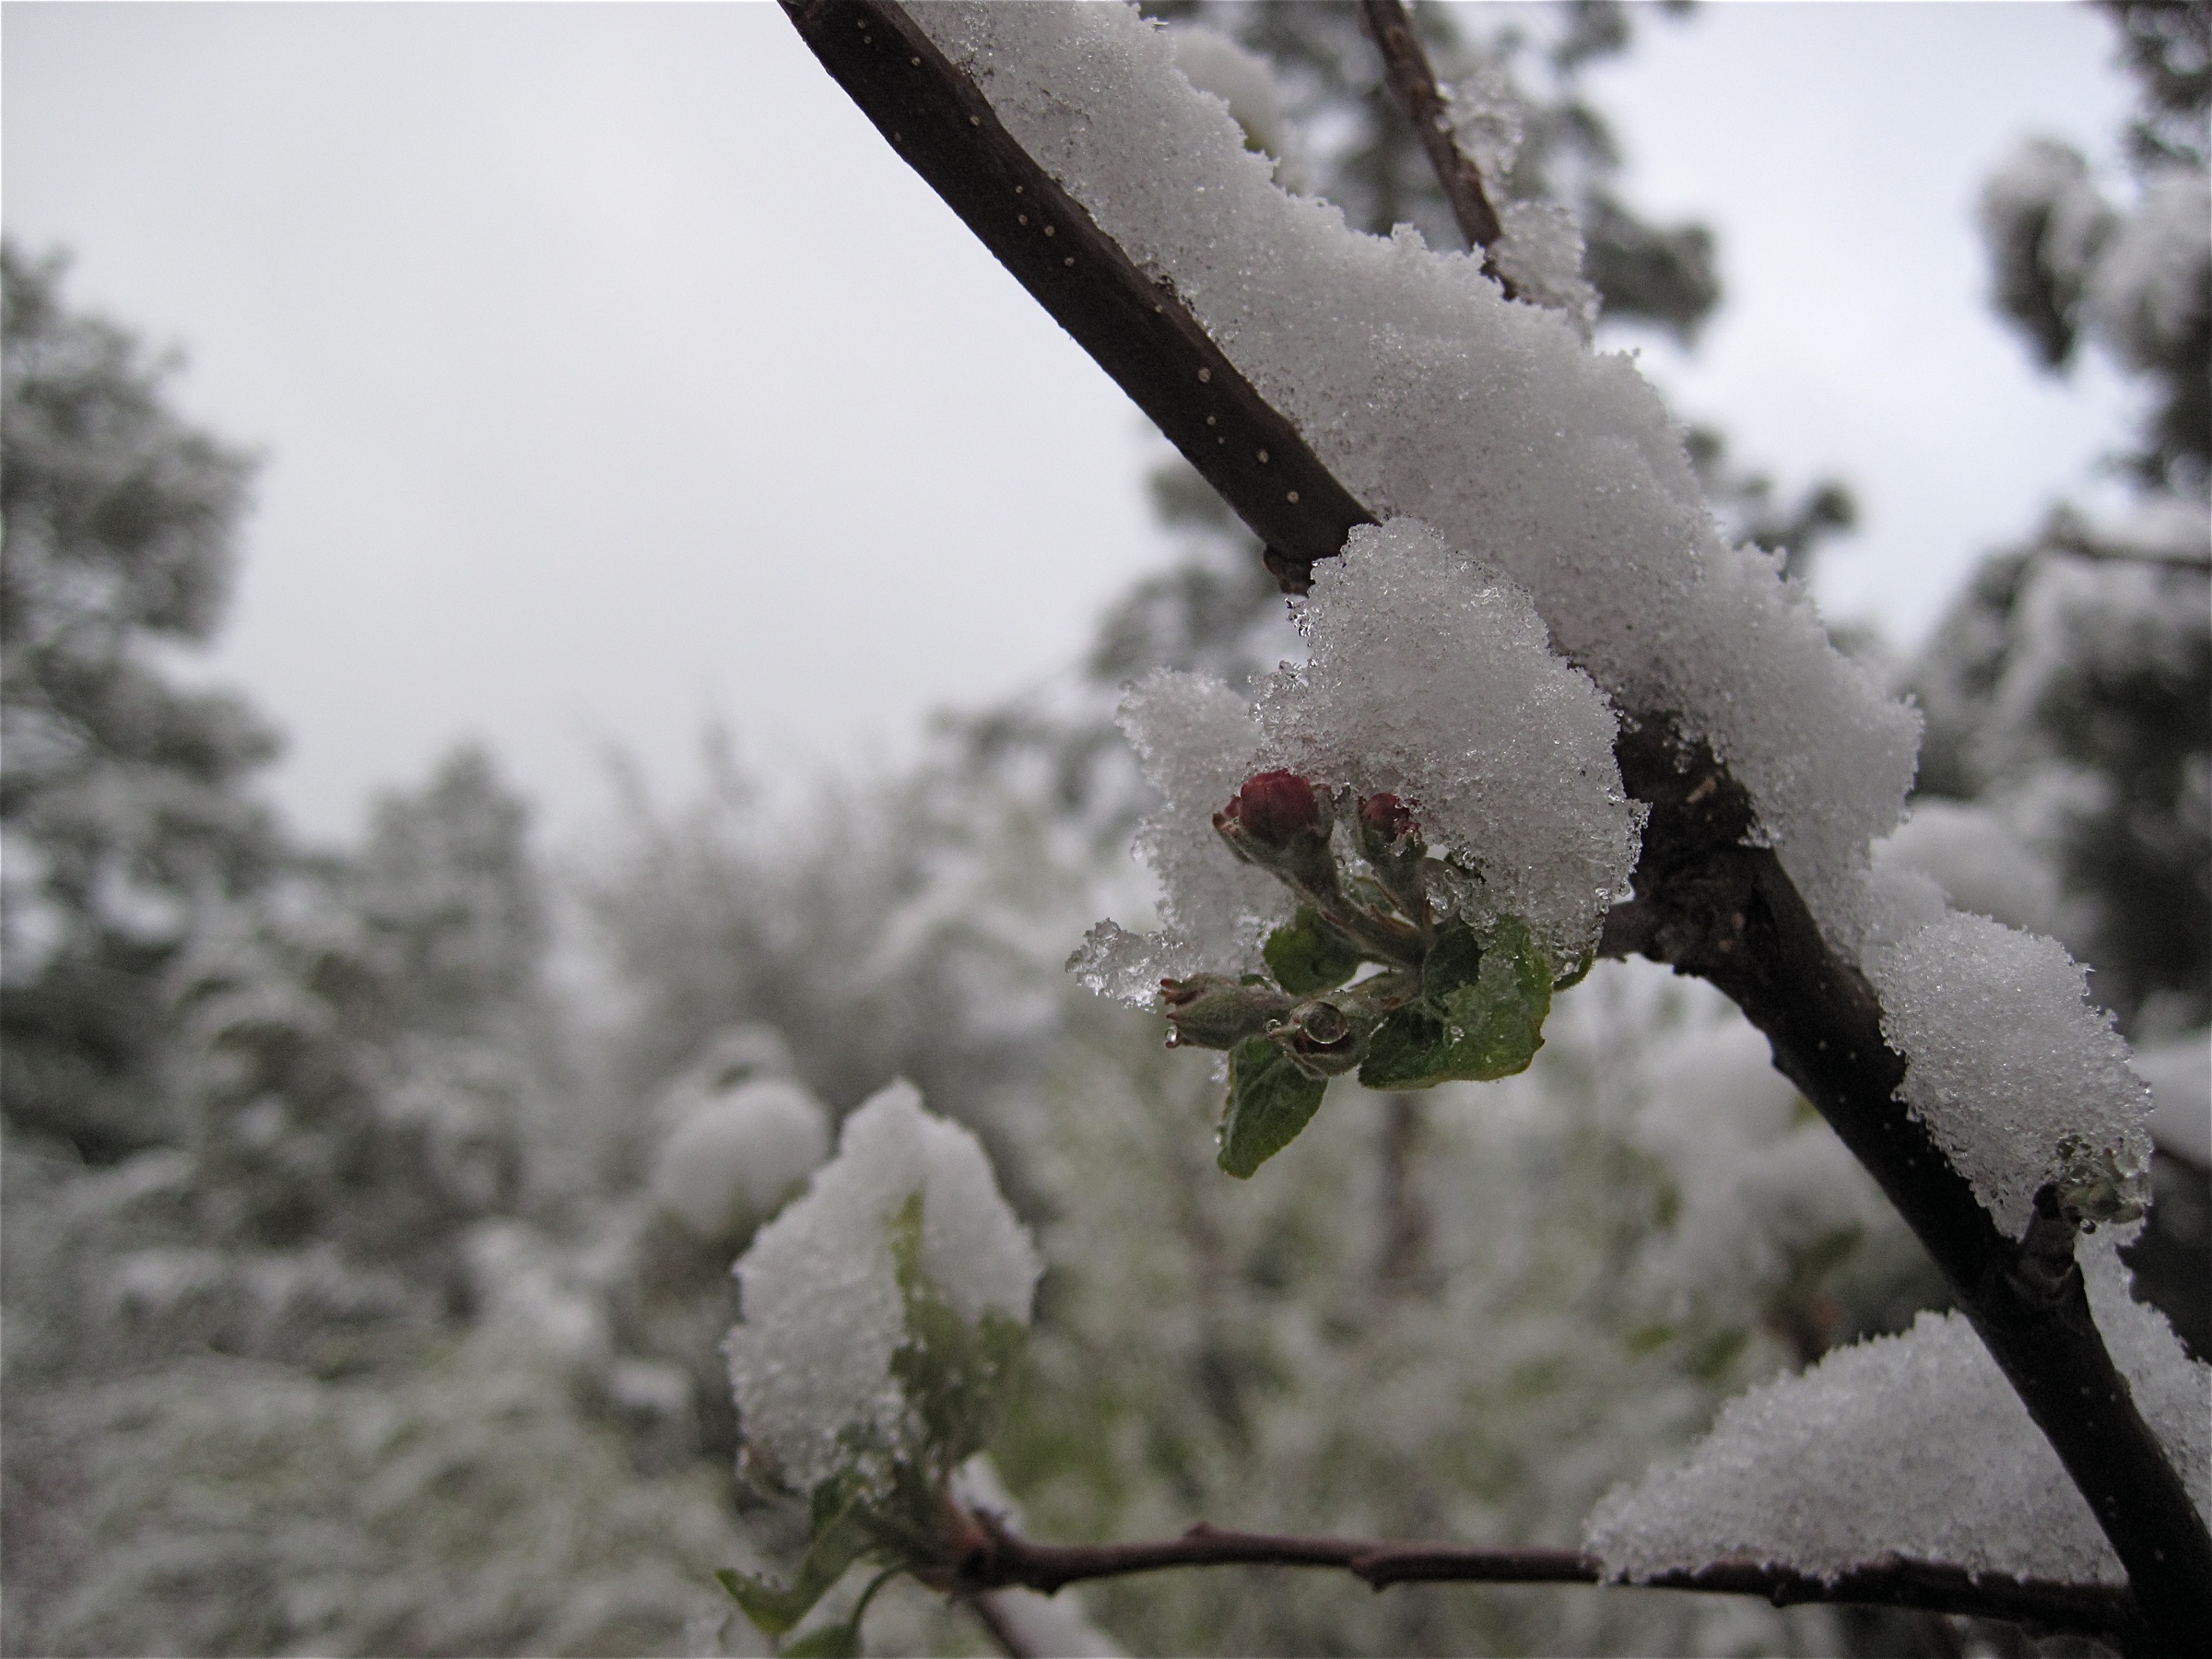
tree, nature, branch, blossom, snow, winter, plant, leaf, flower, frost, ice, spring, weather, flora, season, twig, freezing, woody plant